Charles F. Kettering

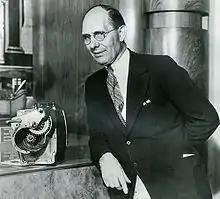
Kettering circa 1934

Charles Franklin Kettering (August 29, 1876 – November 25, 1958) sometimes known as Charles Fredrick Kettering was an American inventor, engineer, businessman, and the holder of 186 patents. He was a founder of Delco, and was head of research at General Motors from 1920 to 1947. Among his most widely used automotive developments were the electrical starting motor and leaded gasoline. In association with the DuPont Chemical Company, he was also responsible for the invention of Freon refrigerant for refrigeration and air conditioning systems. At DuPont he also was responsible for the development of Duco lacquers and enamels, the first practical colored paints for mass-produced automobiles. While working with the Dayton-Wright Company he developed the "Bug" aerial torpedo, considered the world's first aerial missile. He led the advancement of practical, lightweight two-stroke diesel engines, revolutionizing the locomotive and heavy equipment industries. In 1927, he founded the Kettering Foundation, a non-partisan research foundation, and was featured on the cover of "Time" magazine in January 1933.